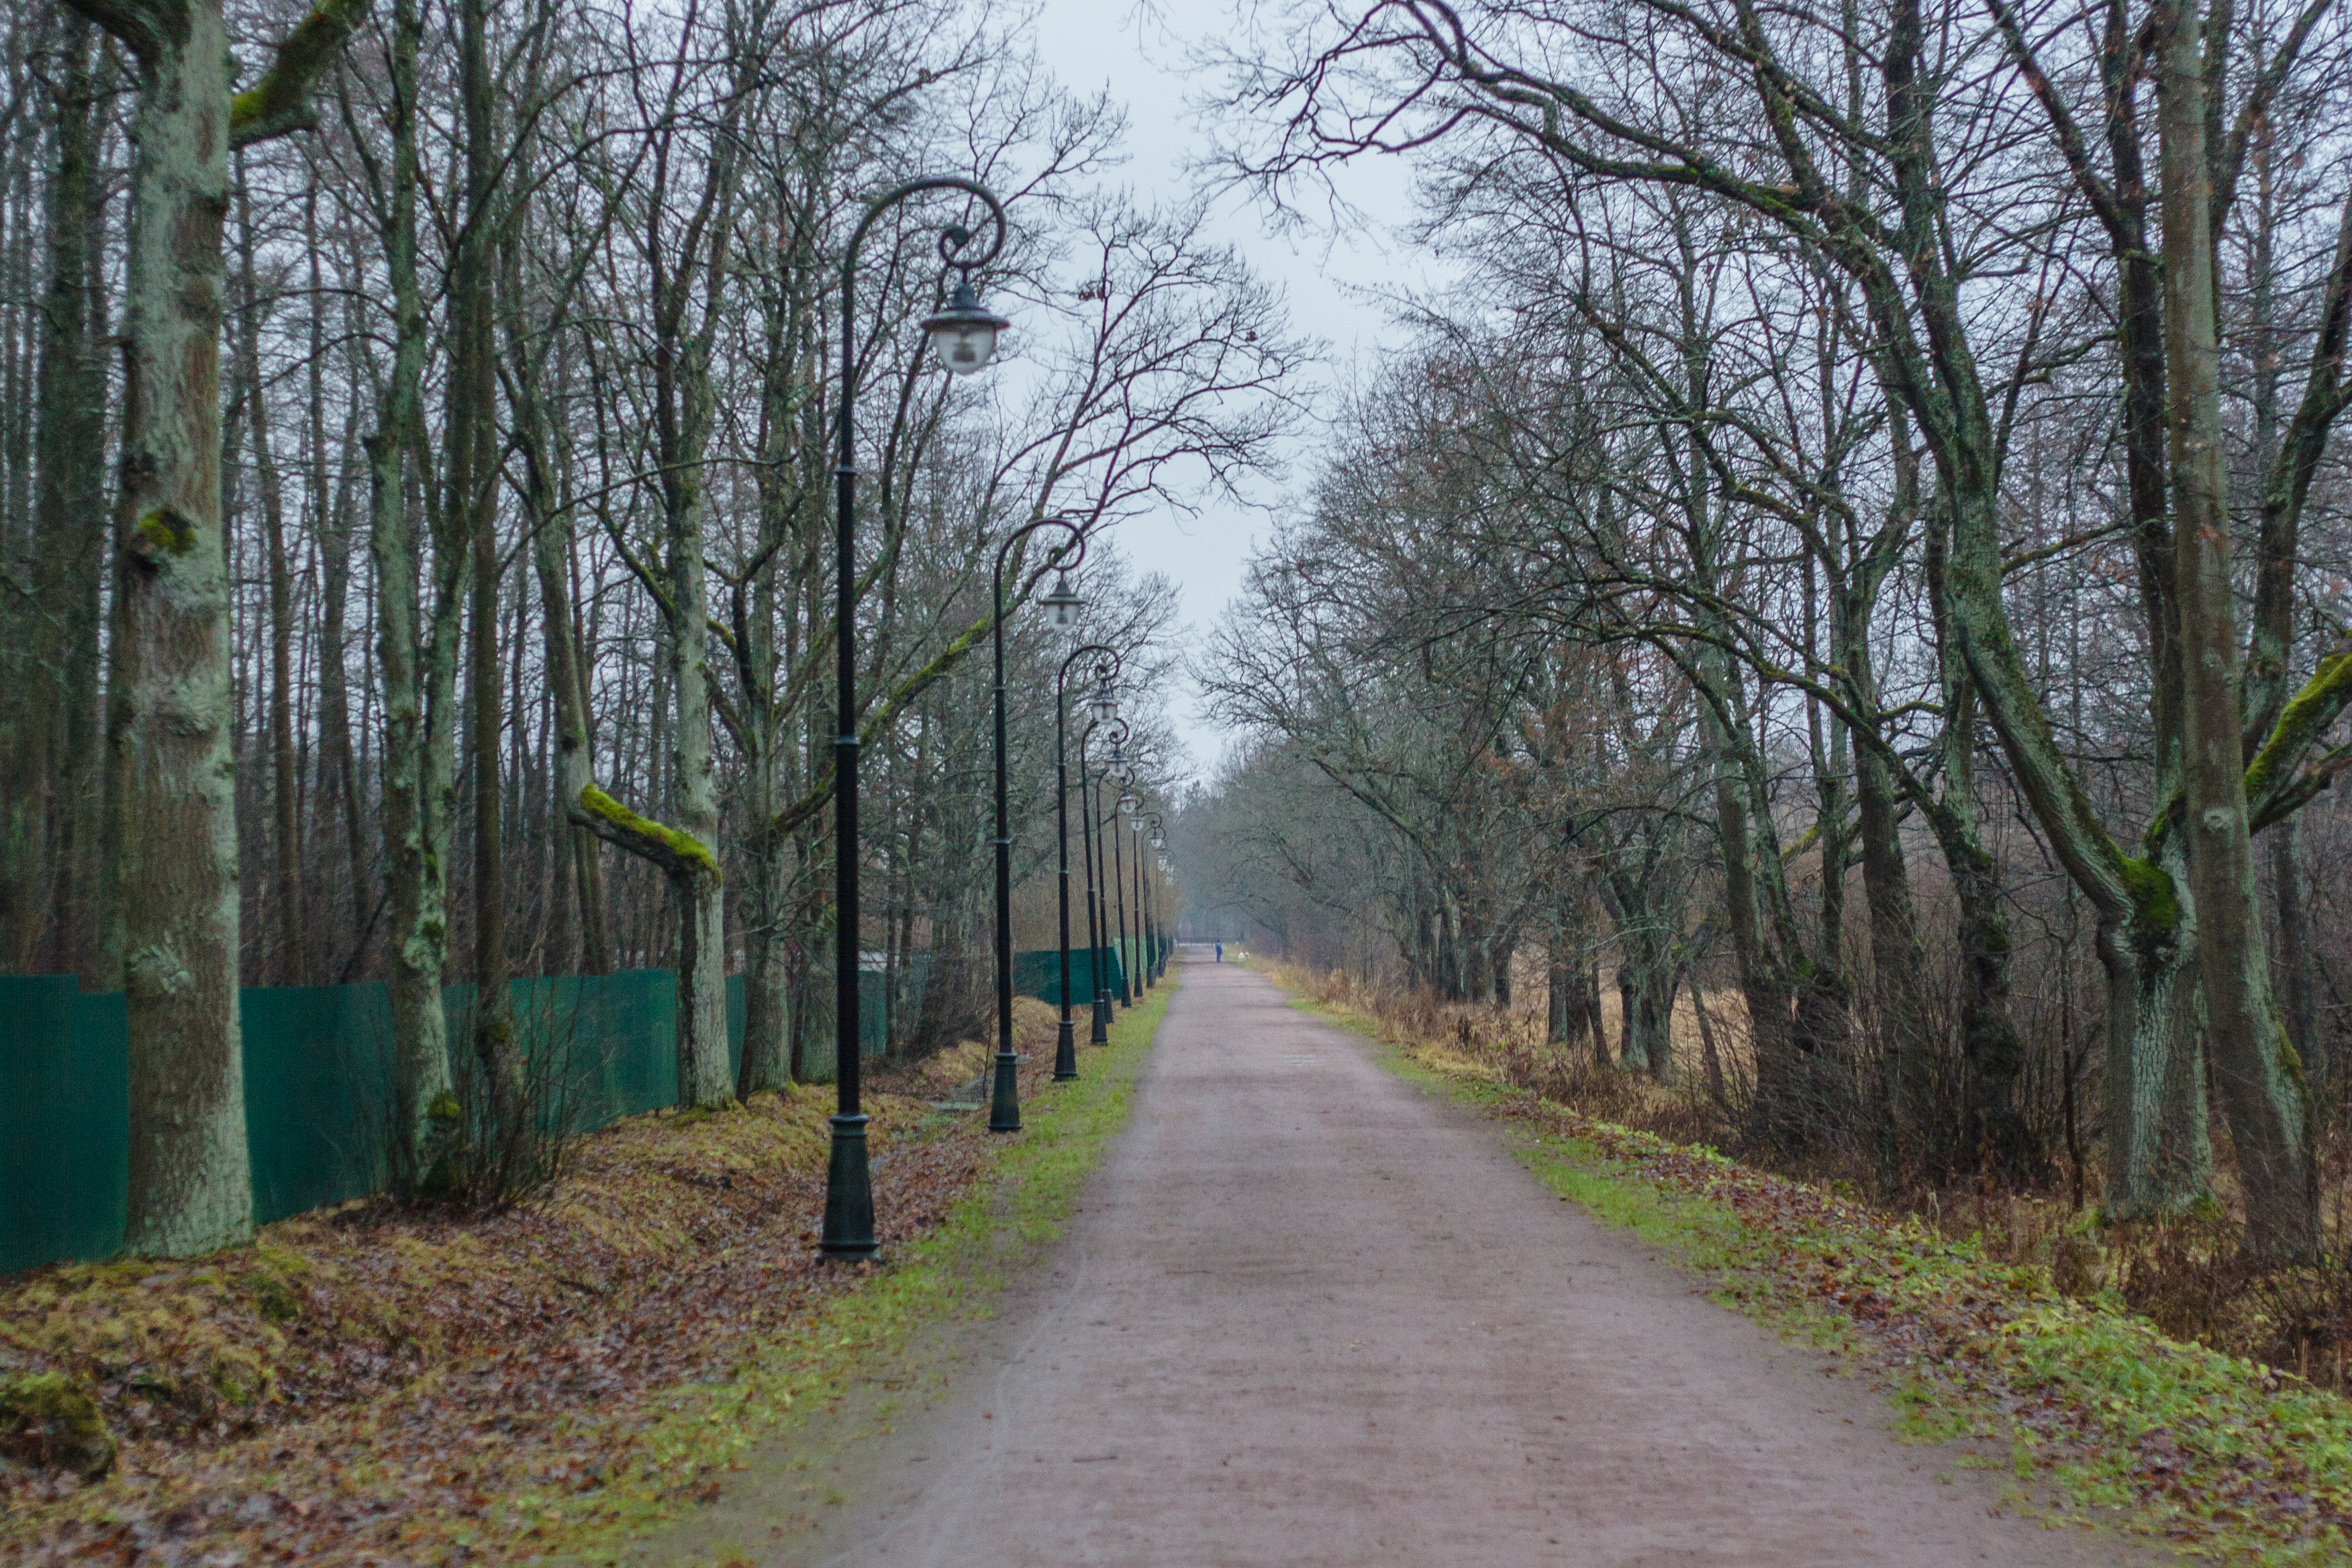
image, tree, natural landscape, road, lane, atmospheric phenomenon, natural environment, trail, thoroughfare, nature reserve, woodland, forest, path, woody plant, plant, infrastructure, spring, grass family, road surface, grass, street, winter, rural area, branch, landscape, walkway, nonbuilding structure, dirt road, grove, old growth forest, deciduous, state park